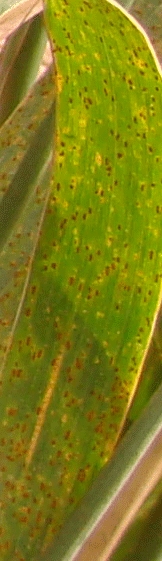
Label: Wheat___Brown_Rust